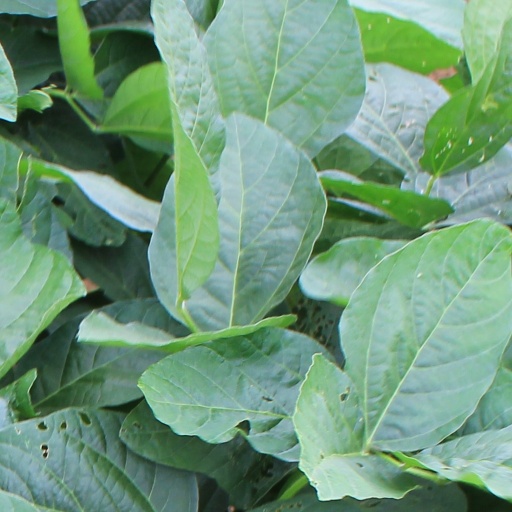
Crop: soybean